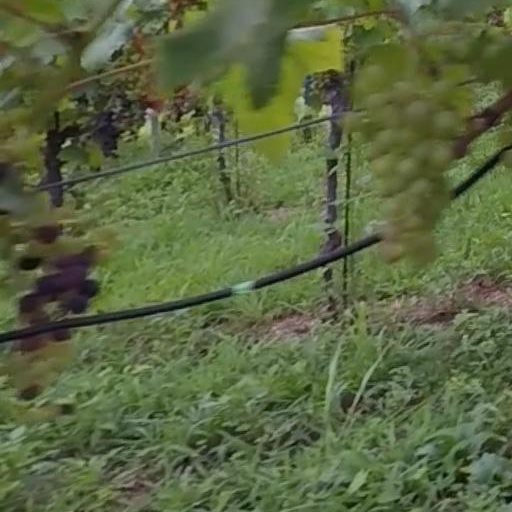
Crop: grape